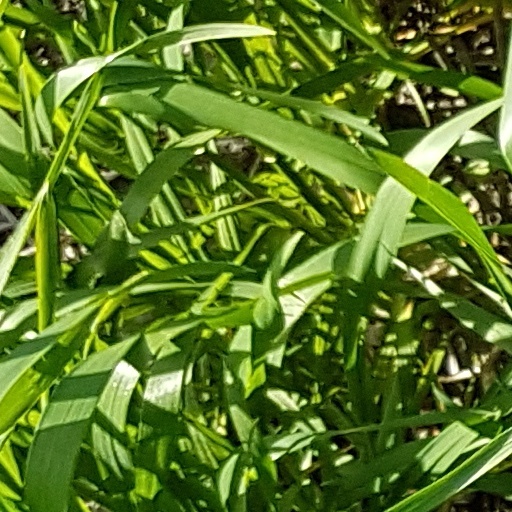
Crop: wheat